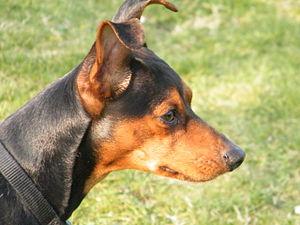
Visage d'un pinscher nain (D'Looping De La Vigne Aux Vents)
Le Pinscher nain est un chien nain qui, à l'origine, a été créé comme chien ratier, pour éliminer les nuisibles et, en particulier, les rats. Dans sa région natale, en Allemagne, ce chien est connu sous le nom de Zwergpinscher. Désormais le Pinscher est classé dans les chiens de compagnie et d'appartement. Le Pinscher Nain est souvent confondu avec le Ratier de Prague, une race au physique proche du Pinscher.